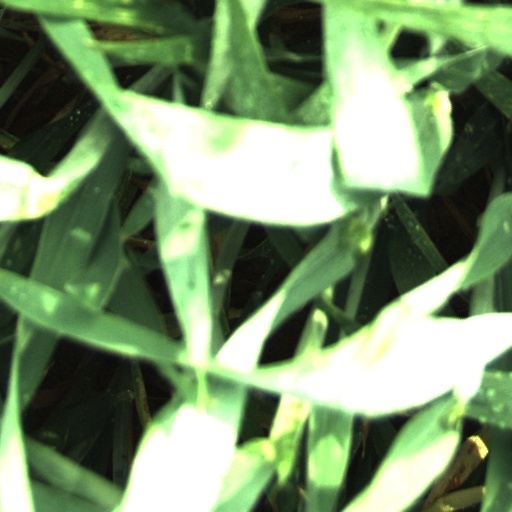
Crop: wheat